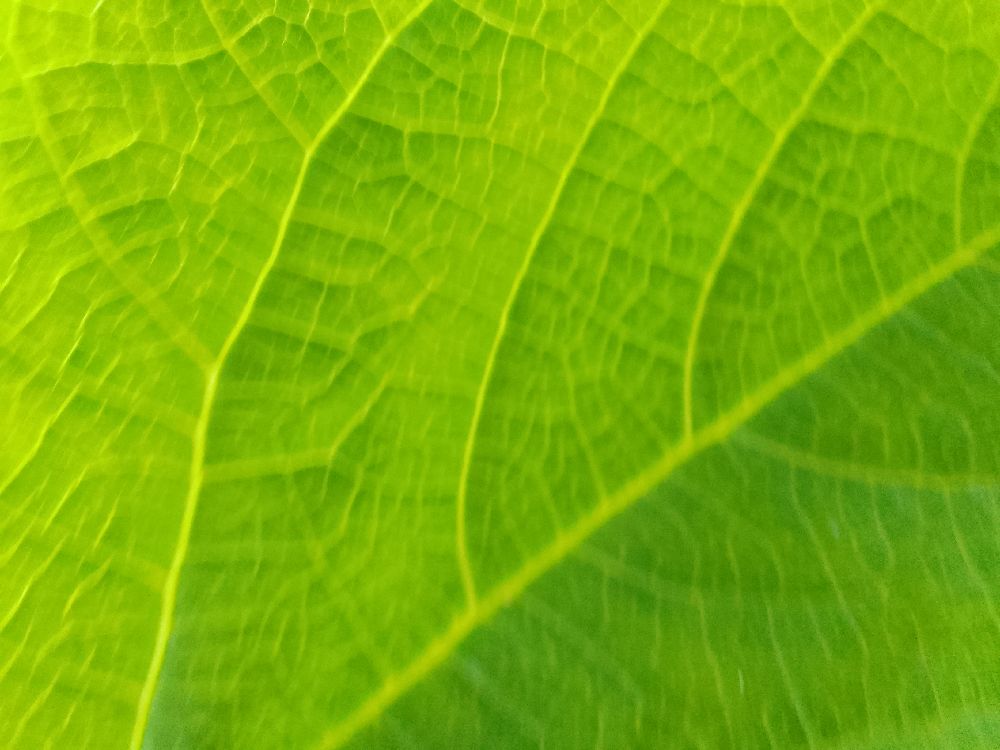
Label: healthy